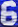
Number: 6